Day of Prayer for the Peace of Jerusalem

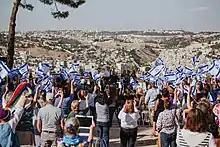
People praying for the peace of Jerusalem

According to "Jerusalem Newswire" a small independent Christian publication, organizers of the 2006 event claimed that they had scheduled prayer meetings to be held in 150,000 churches around the world. The coordinators scheduled for prayer meetings to be organized in 169 nations.